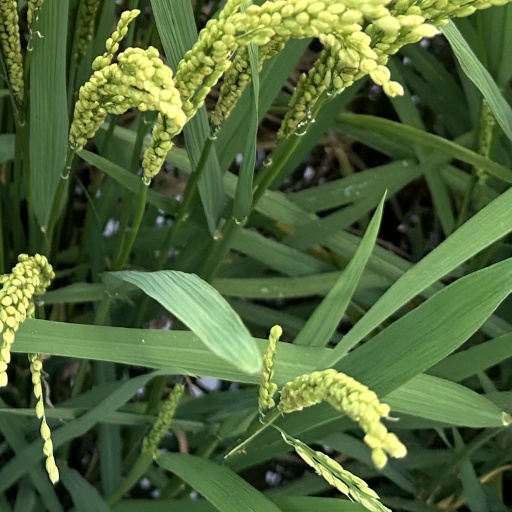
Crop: rice